Question: Please indicate a possible affordance area of the bench that can be used for sitting
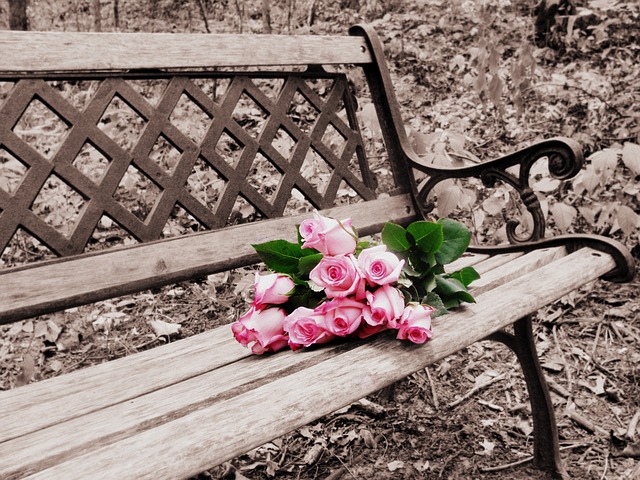
Answer: [2.5, 239.5, 615.5, 476.5]